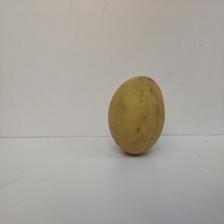
Size: Large